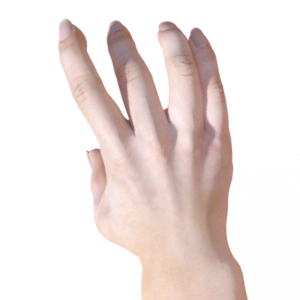
Label: paper